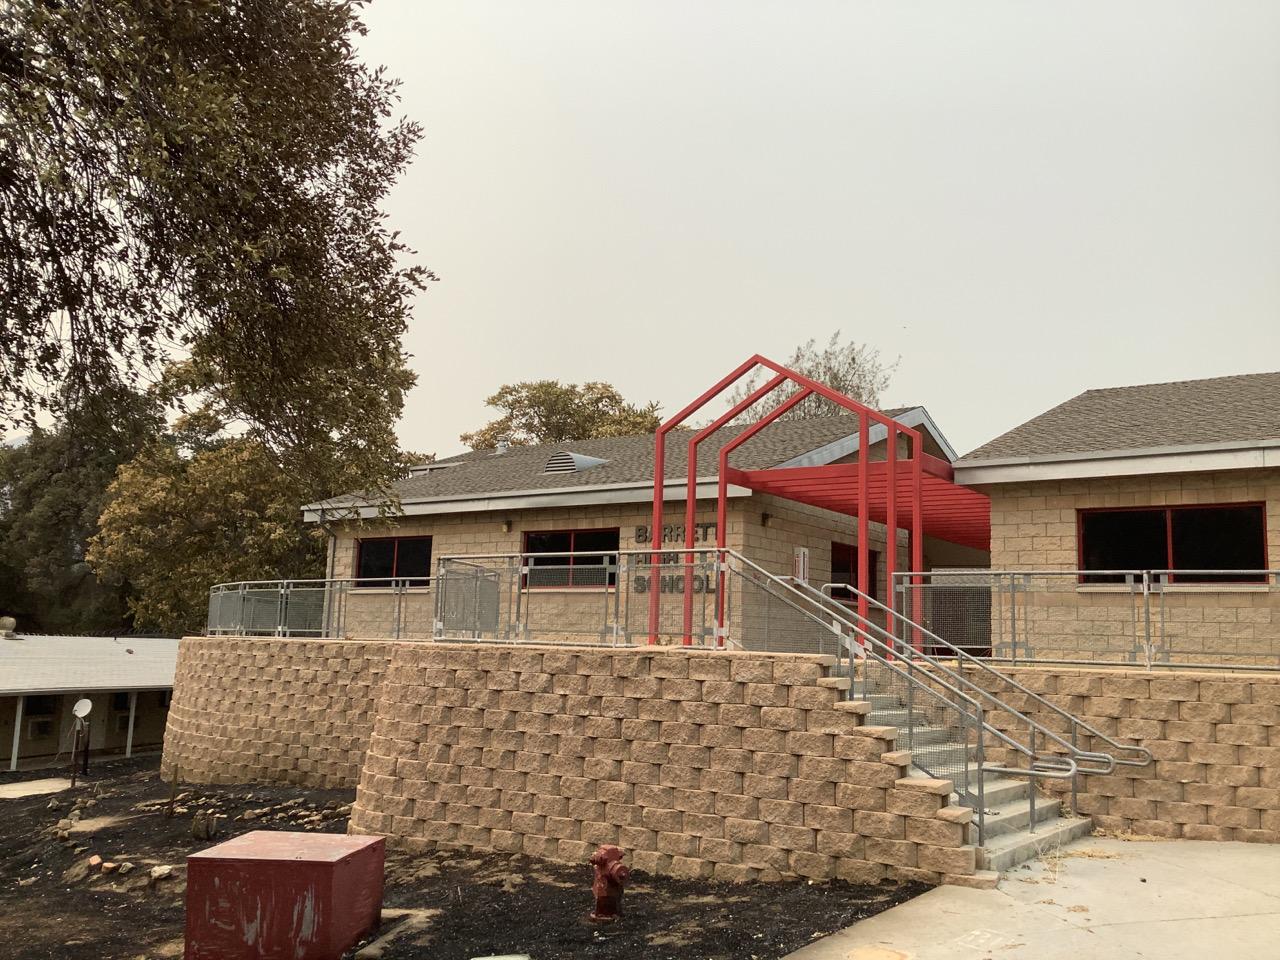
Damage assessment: no_damage